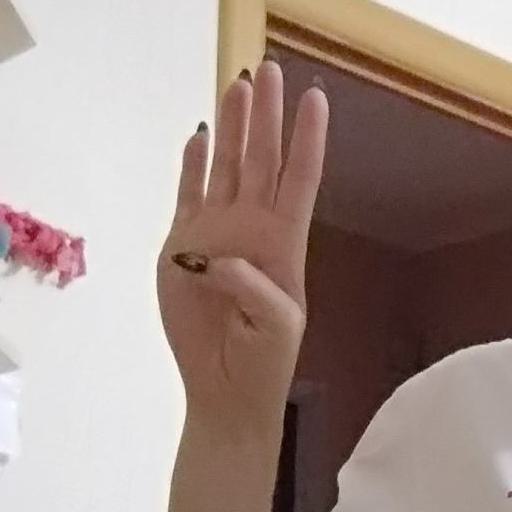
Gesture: four